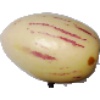
Label: pepino